Pan Am Flight 103 bombing investigation

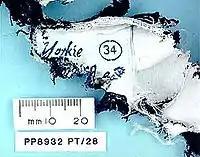
The charred piece of cloth still showing the word 'Yorkie' that led police to Mary's House, Malta

An analysis by the Federal Bureau of Investigation and DERA forensic teams of the fine carbon deposits on AVE4041 and AVN7511 indicated that a chemical explosion had occurred; that a to charge of plastic explosive had been used; and that the device had exploded 8 inches (200 mm) from the left side of the container.